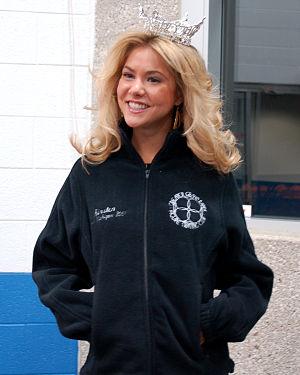
Kirsten Iora Müller-Daubermann, née Haglund le 14 septembre 1988 à Farmington Hills, dans le Michigan, aux États-Unis, est une reine de beauté américaine, élue Miss Michigan 2007, puis Miss America 2008. Elle est également conférencière, activiste pour la sensibilisation aux troubles alimentaires, une commentatrice et la présidente de la fondation Kirsten Haglund.